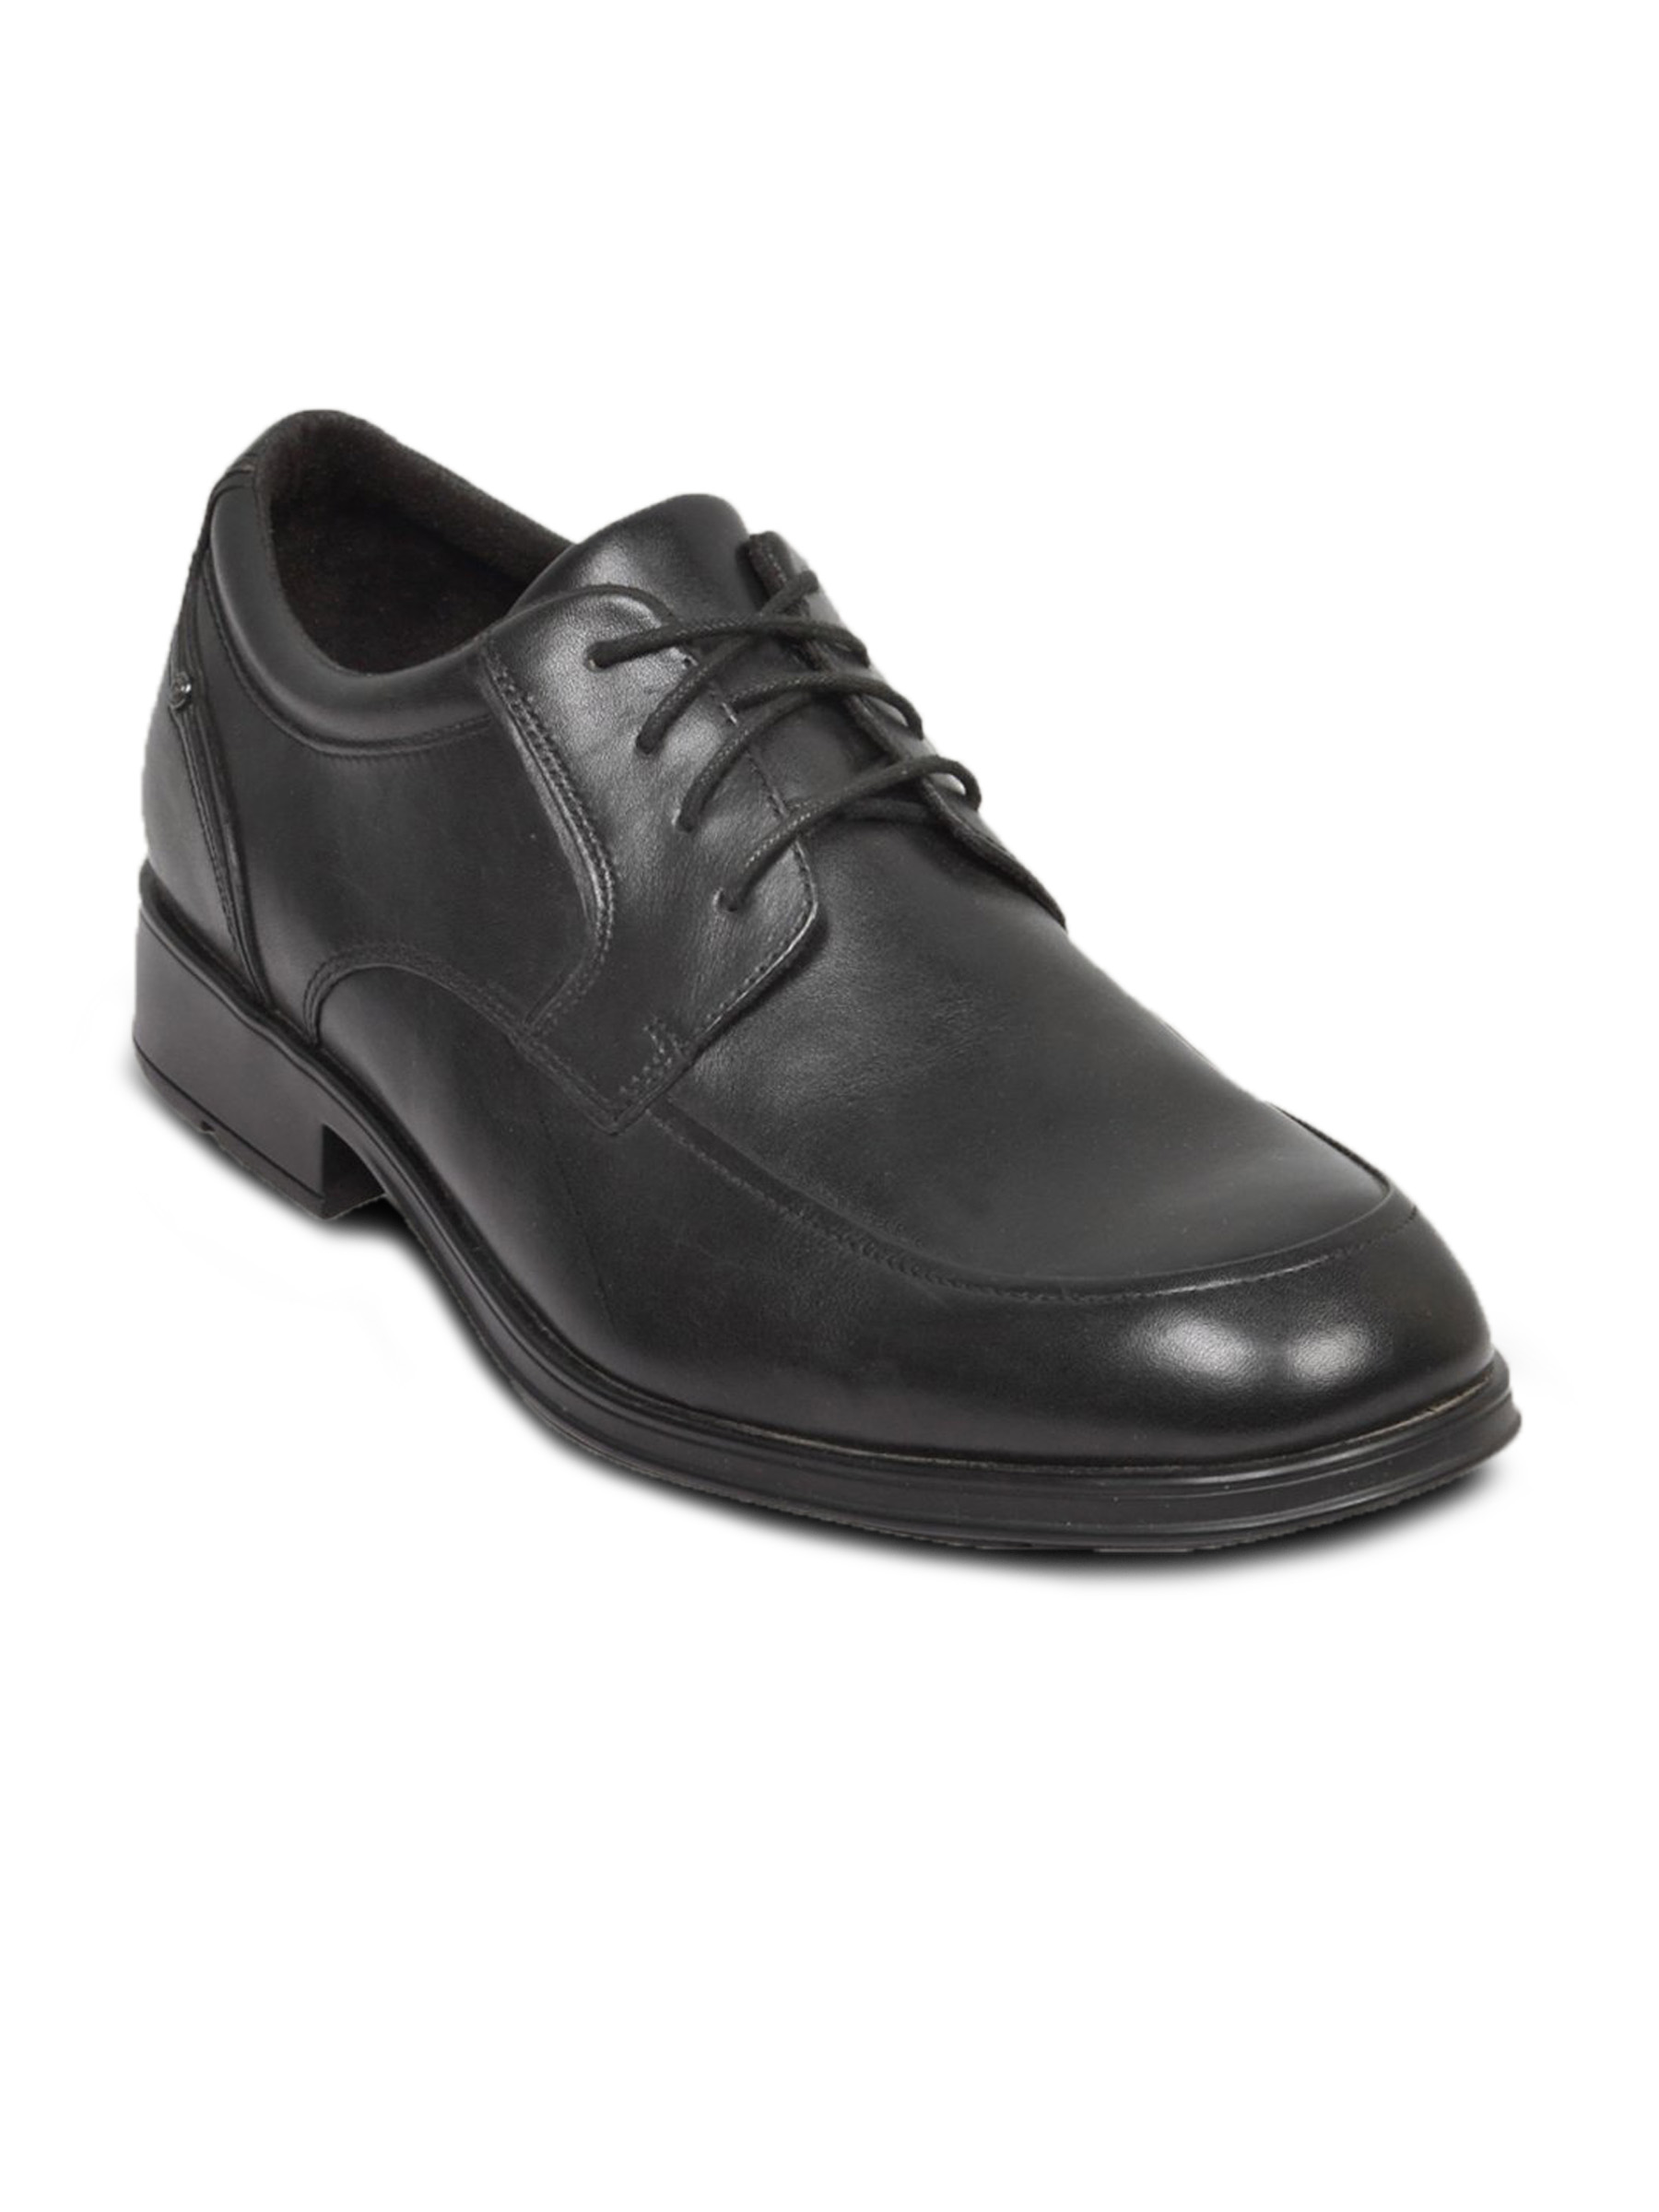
Rockport Men Schemerhorn Black Shoe
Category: Footwear / Shoes / Formal Shoes
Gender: Men
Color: Black
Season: Fall 2011
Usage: Formal